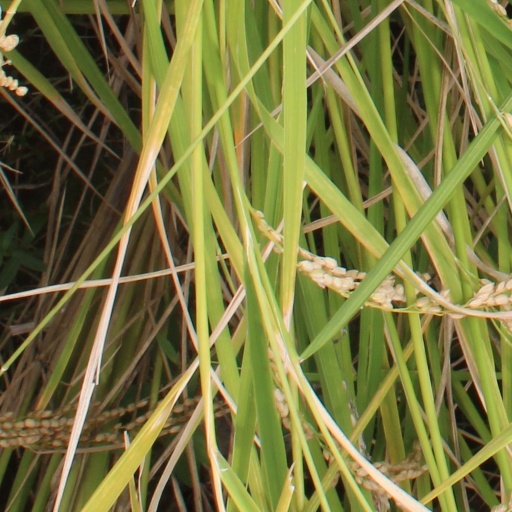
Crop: rice